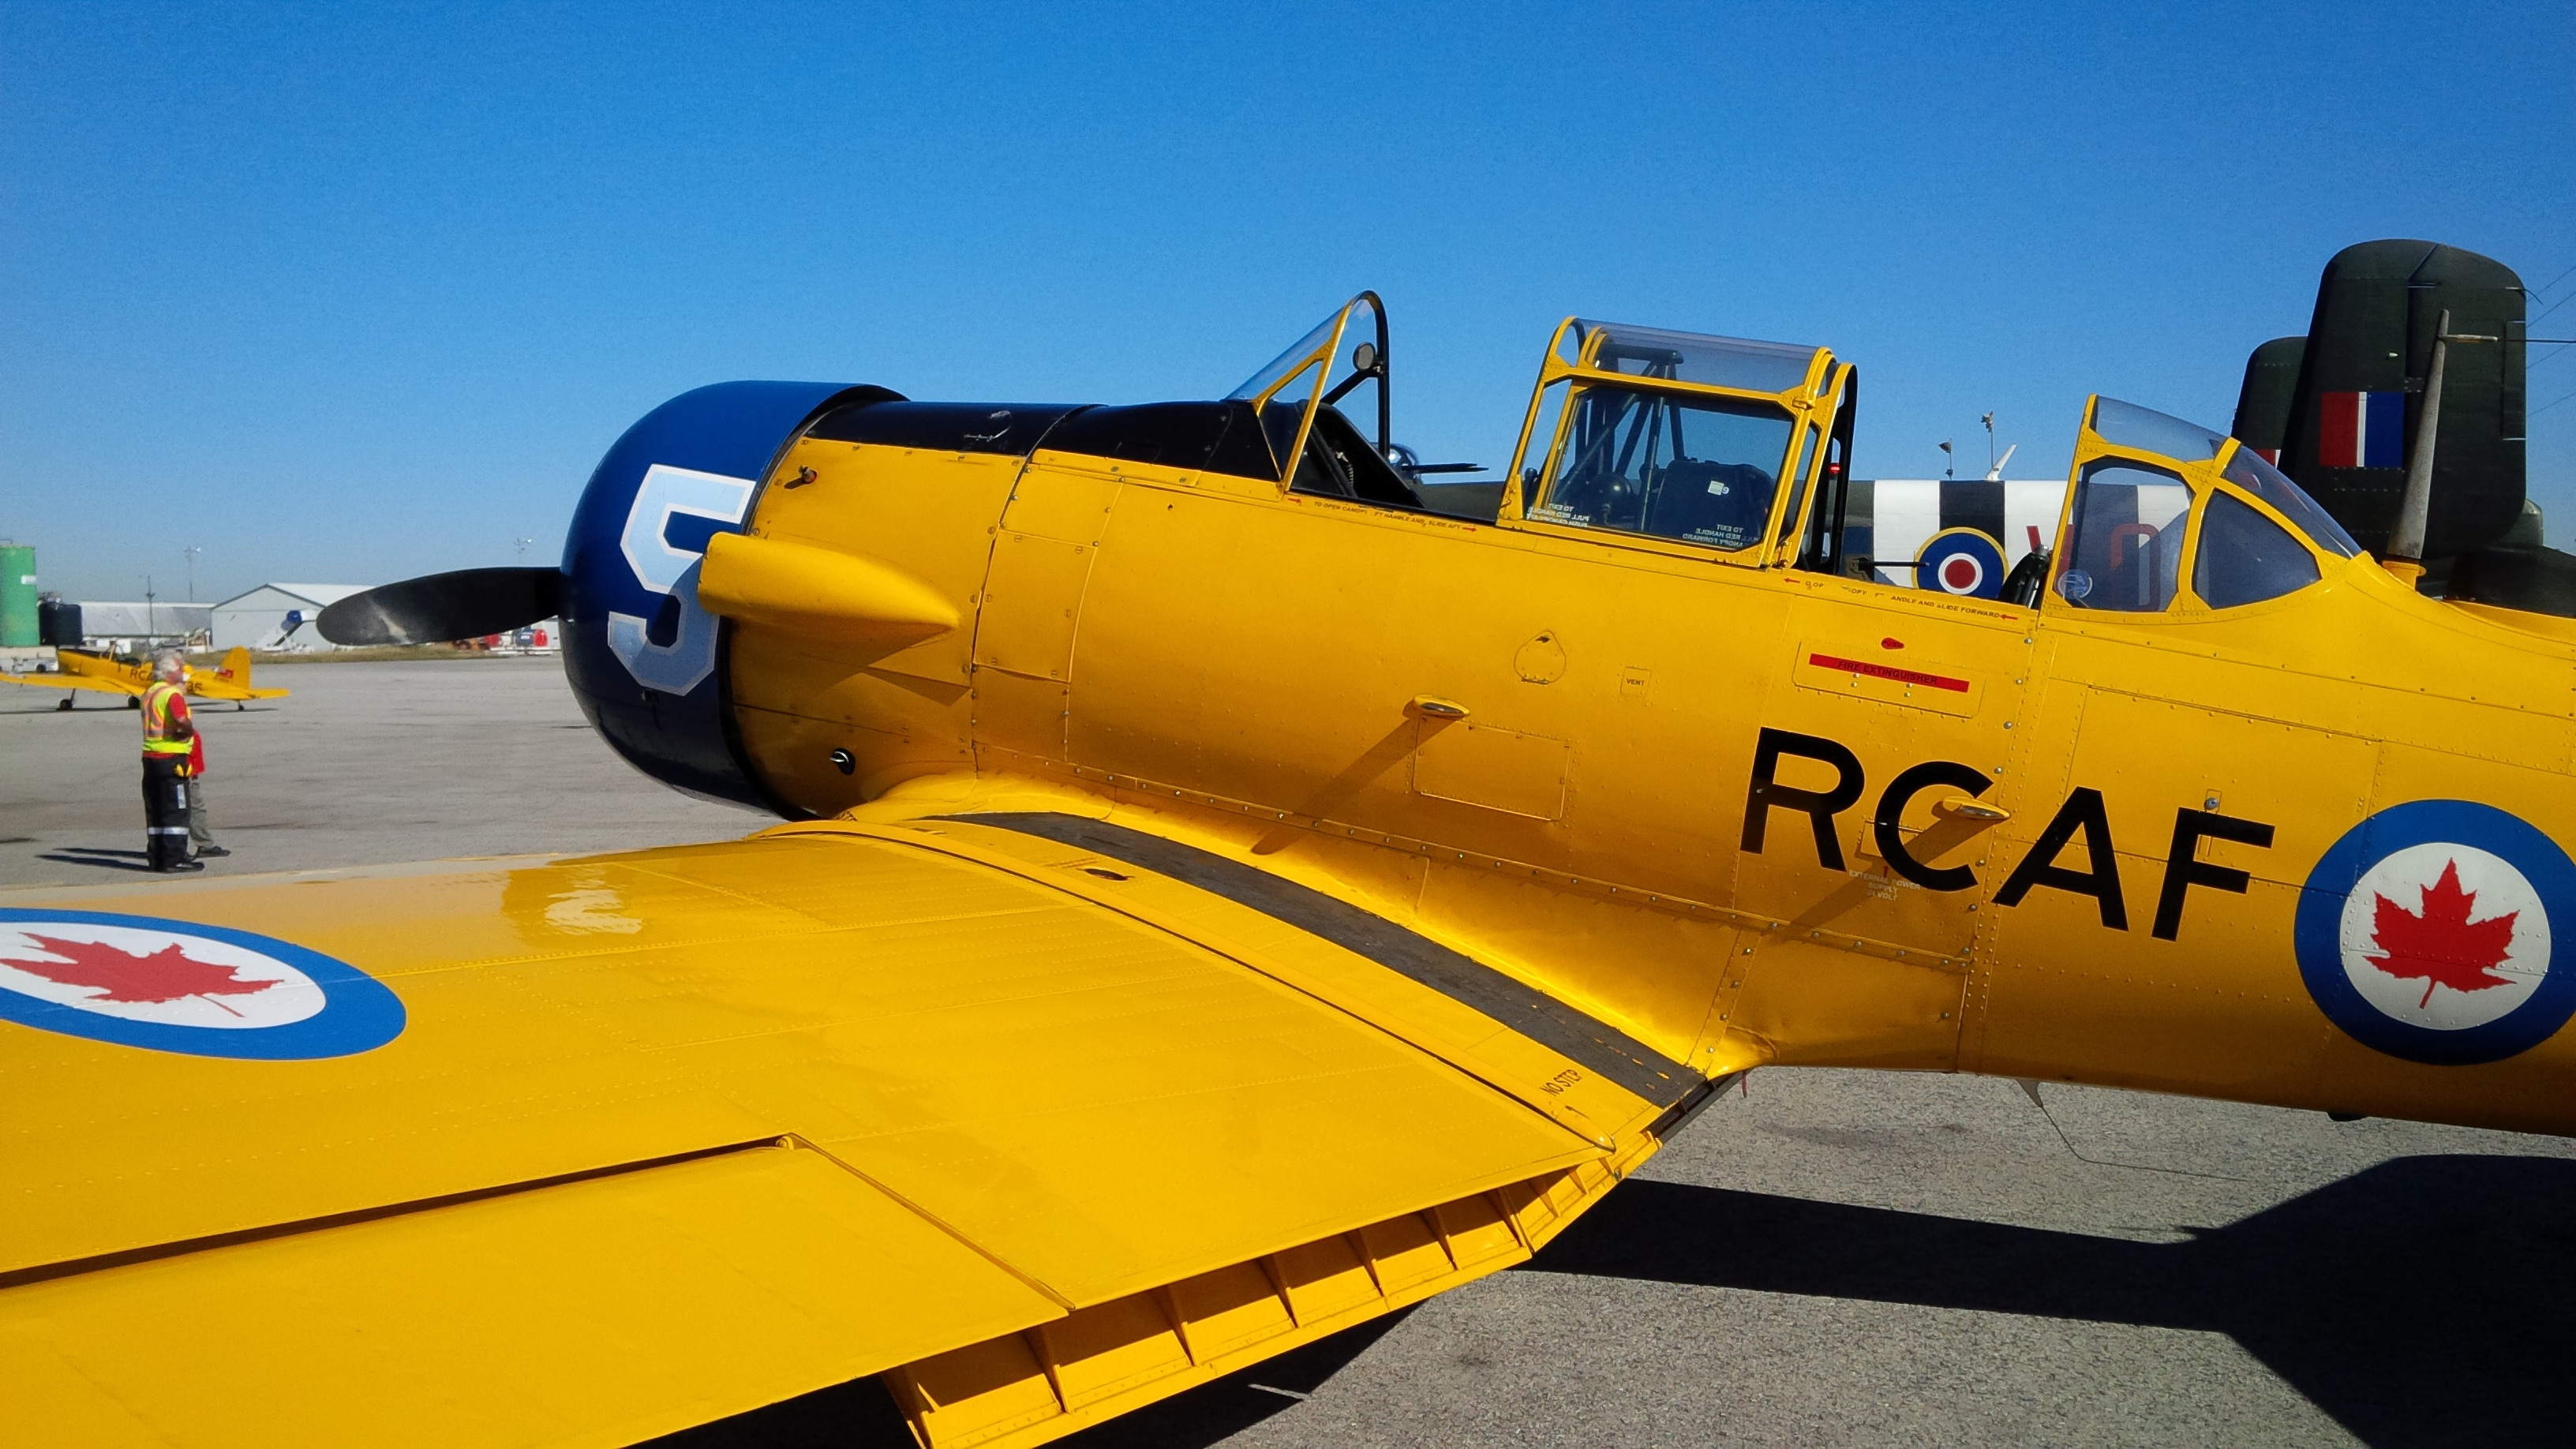
airplane, aircraft, vehicle, aviation, trainer, harvard, fighter aircraft, military aircraft, monoplane, atmosphere of earth, propeller driven aircraft, grumman f8f bearcat, north american t 6 texan, north american t 28 trojan